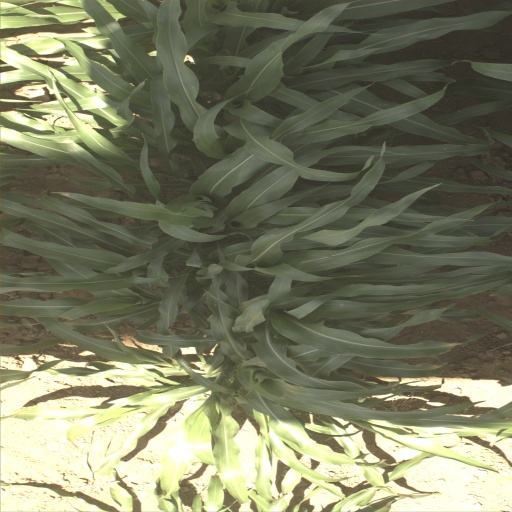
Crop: sorghum